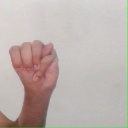
अक्षर: म